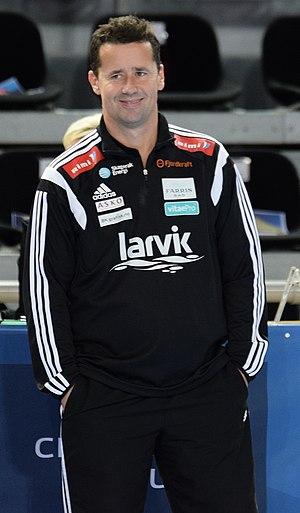
Lors de la rencontre de ligue des champions entre Metz Handball et Larvik HK. A Metz, le 15 novembre 2014.